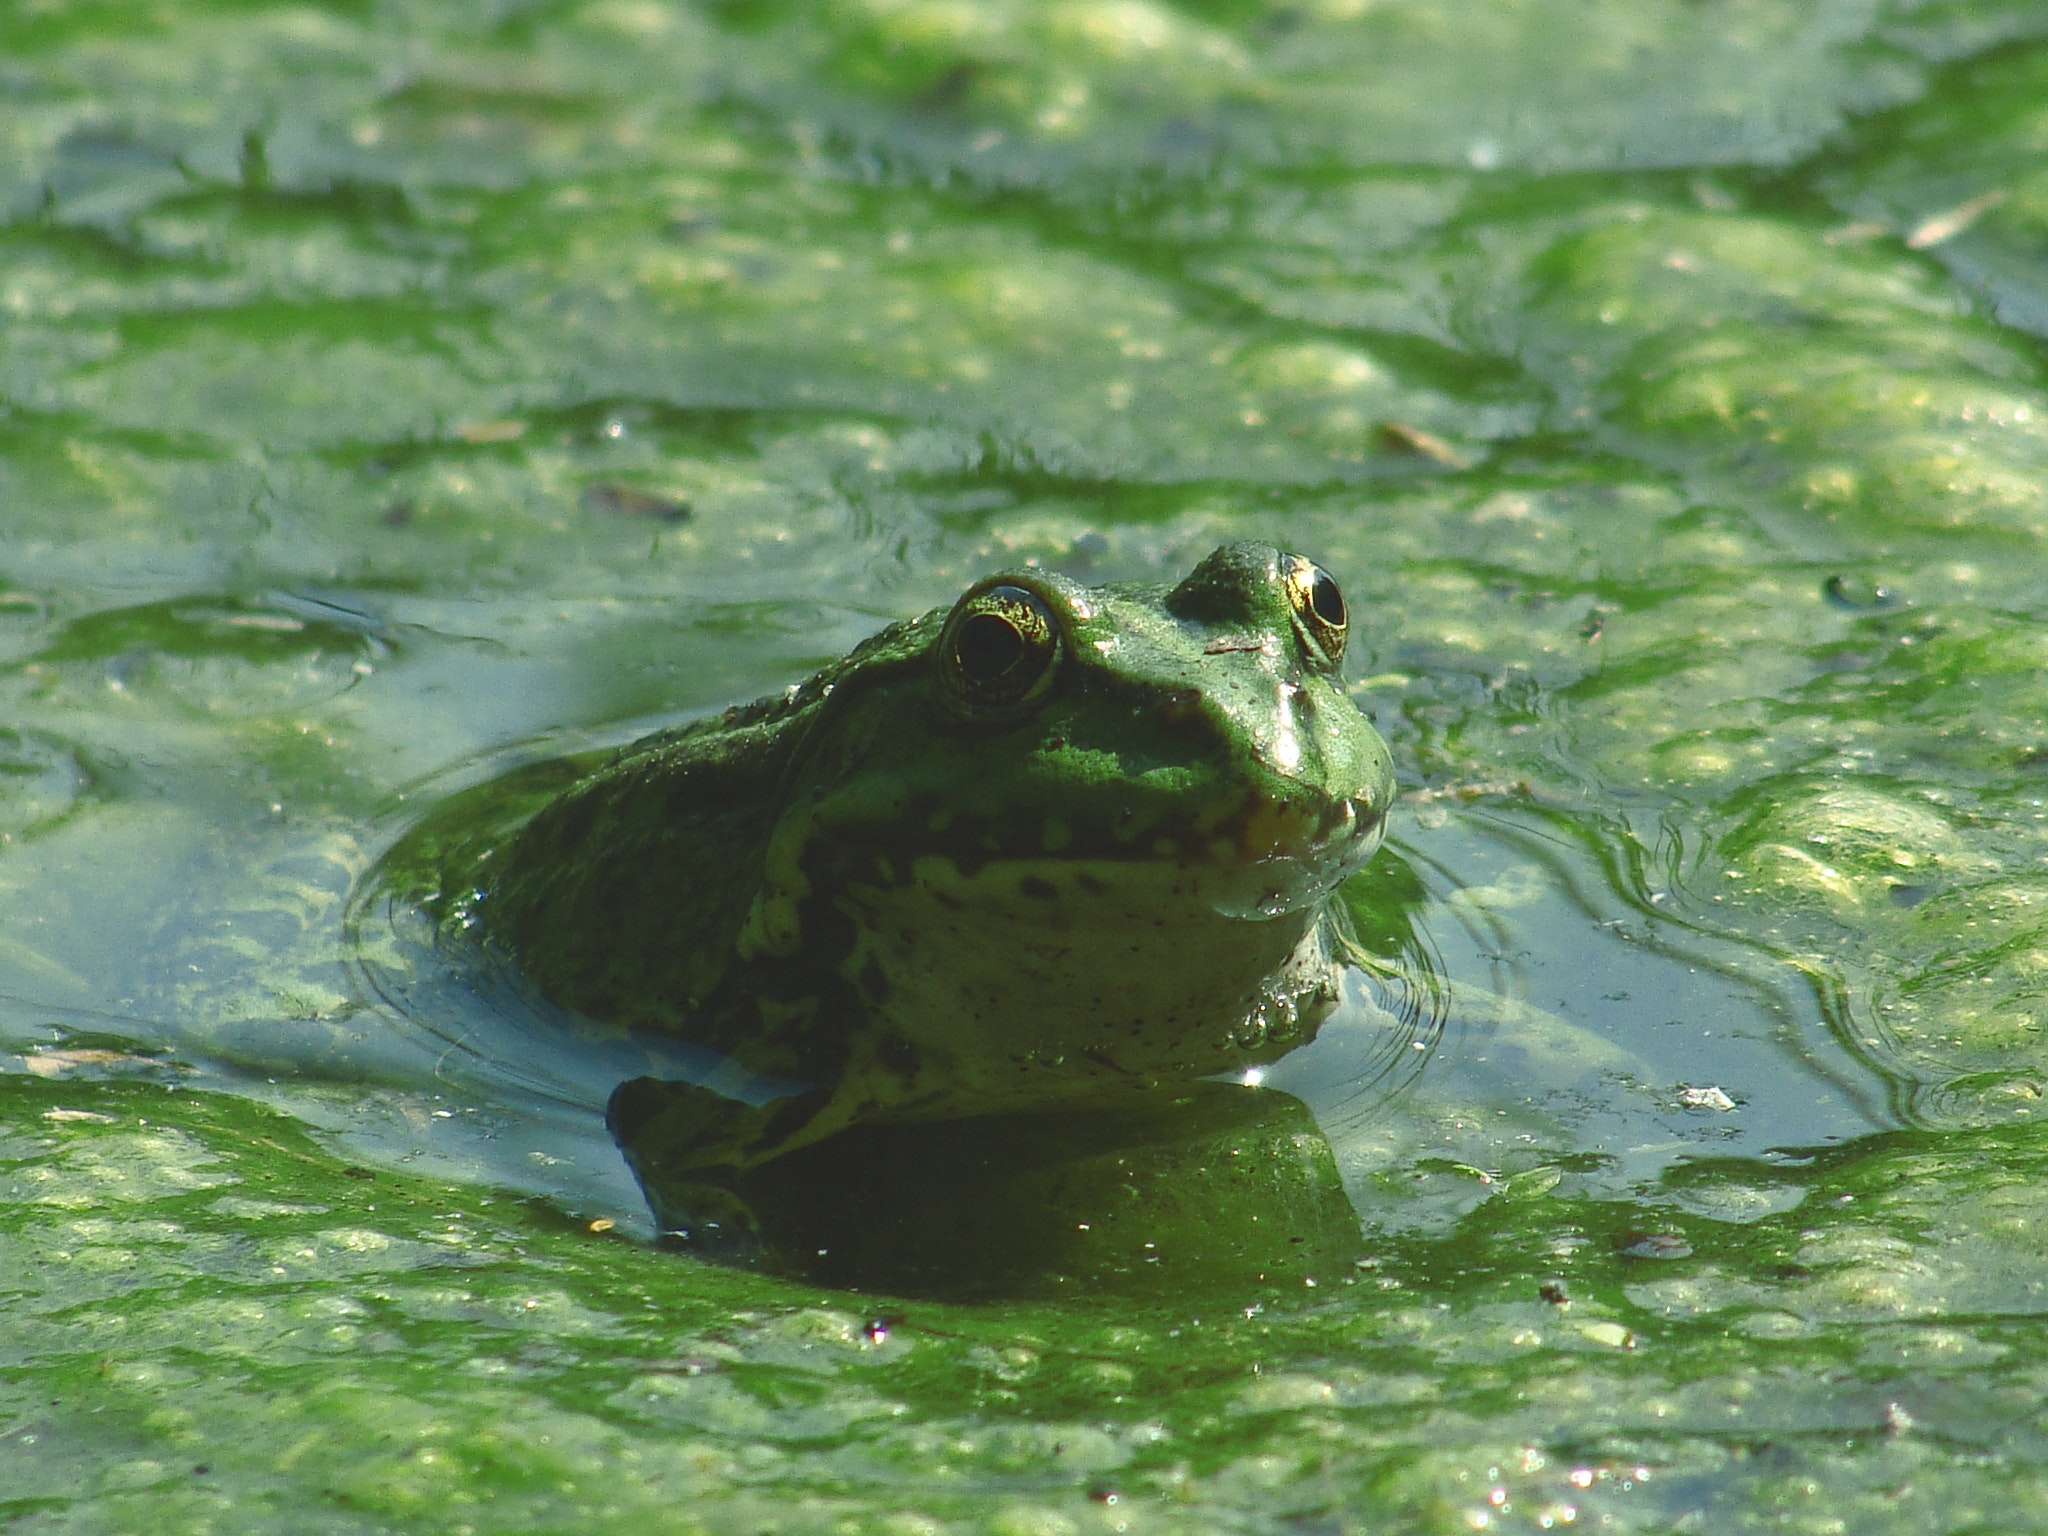
True frog, toad, bullfrog, frog, green, amphibian, Pacific Treefrog, water, watercourse, bufo, wildlife, adaptation, Shrub frog, aquatic plant, plant, pond, eleutherodactylus, water lily, Barking Tree Frog